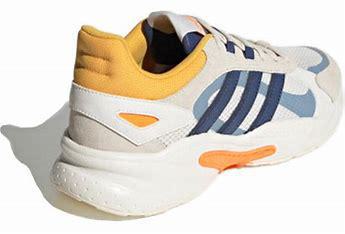
Brand: adidas
Model: neo Adidas NEO Crazychaos Shadow